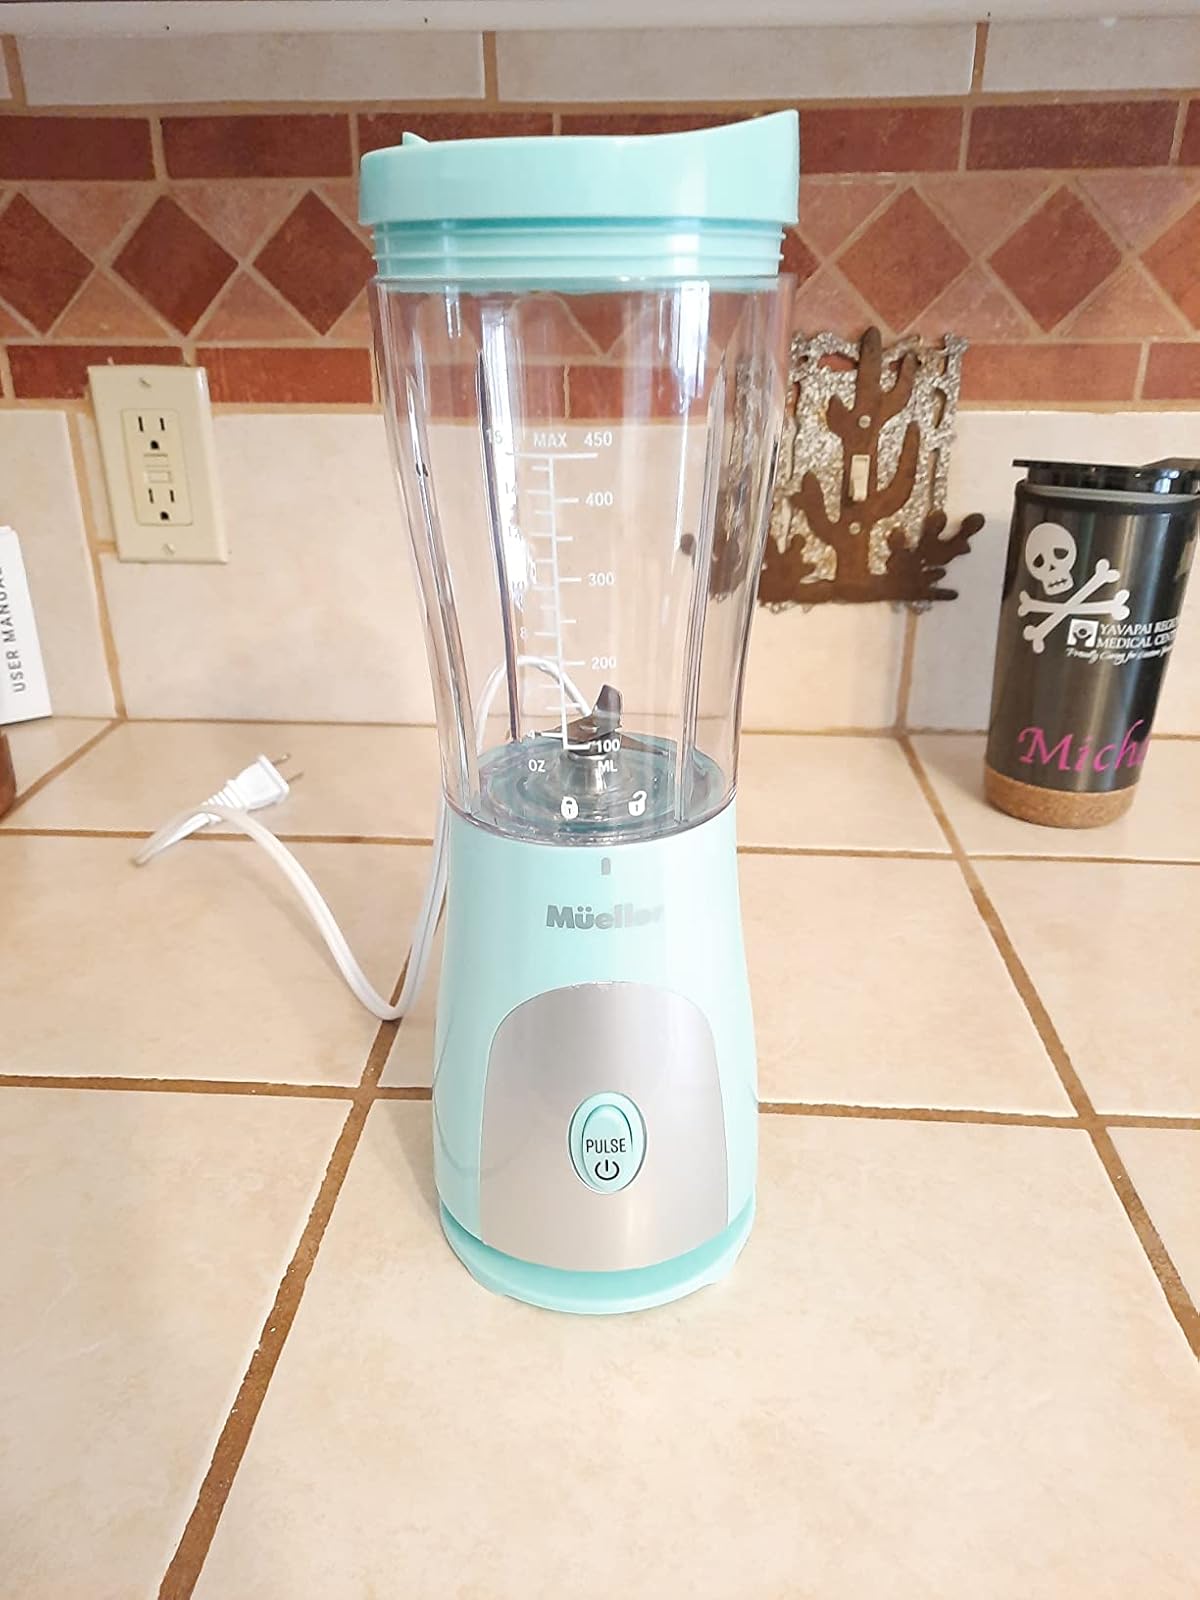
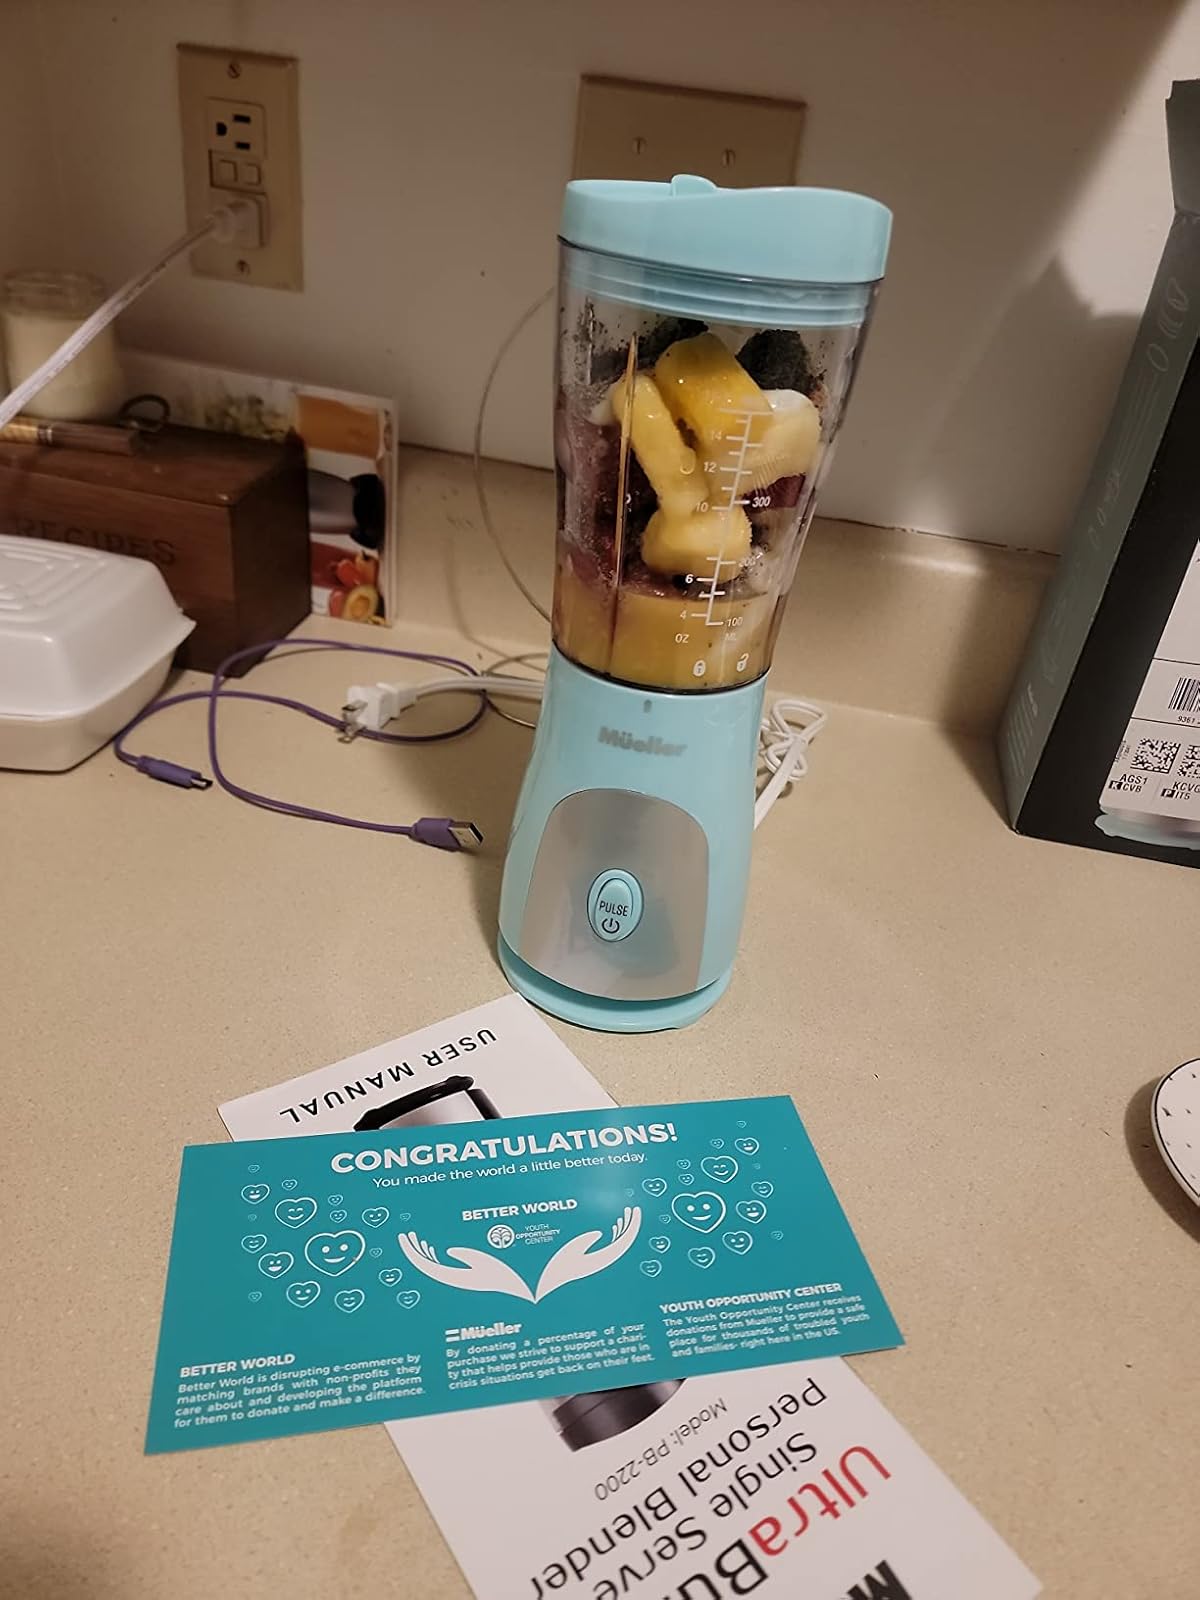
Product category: items_blender
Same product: yes